Maa Tarini Temple, Ghatgaon

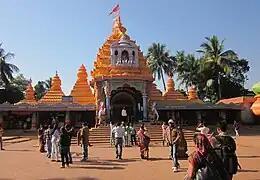

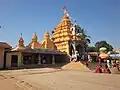
Maa Tarini Temple, Ghatgaon, Side View

The Maa Tarini Temple in Ghatgaon is a famous Hindu Goddess temple dedicated to Maa Tarini.